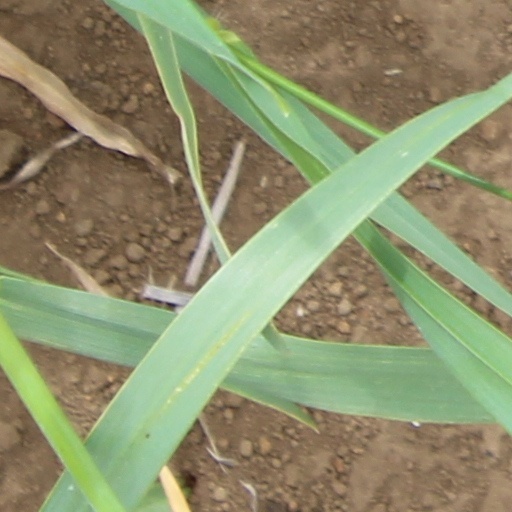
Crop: wheat